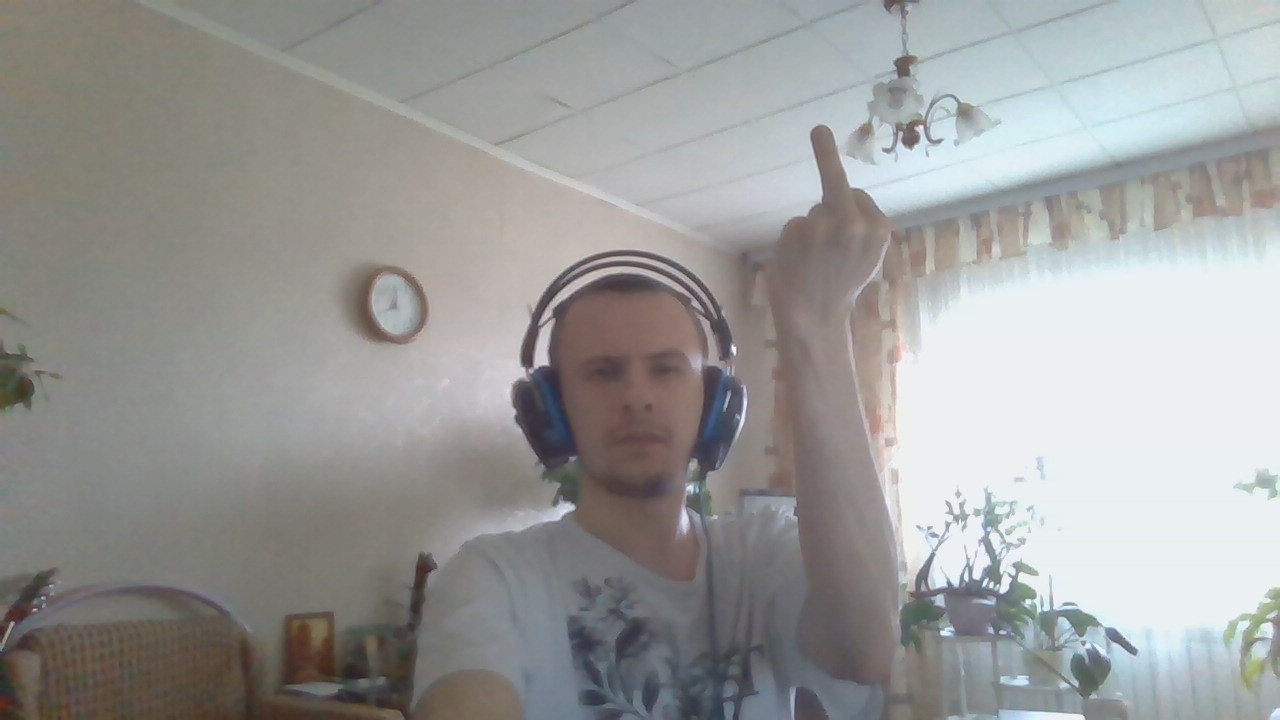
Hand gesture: middle_finger